Viola (Twelfth Night)

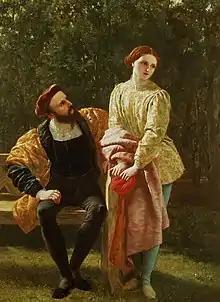
Frederick Richard Pickersgill painting of Orsino and Viola, mid-1800s

William Hamilton painted the confrontation between Olivia and Viola circa 1797: in Act V, Scene 1 Olivia believes Viola (dressed as Cesario) to be Sebastian (Viola's twin brother) who she has just married. After Viola denies any knowledge, incredulous Olivia asks the priest to confirm they were married just two hours prior.